Young Yatri Organization

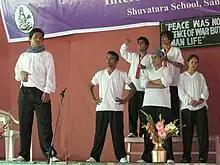

In January 2010, Saraswati Teaching and Resource Center organized the 6th International Teachers Conference, which was attended by more than 700 teachers. At the event, the Young Yatri Organization performed a forum theater play "Paath...sala". Forum Theatre is a type of theatre where the theatrical performance can be stopped at some point, and from there on the audience will suggest how should the play proceed. The audience can either give suggestions to the actors about what is to be done, the audience can add themselves in the play as another character or they can replace some of the existing characters of the play. The play addressed the issues of school bullying, teachers lackadaisical nature and disrespect to culture. Paath...sala was directed by honorary member Mrs. Loonibha Karki Tuladhar.